Brian Mulroney

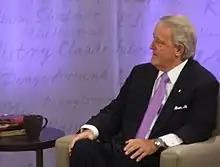
Mulroney appears during an interview with Heather Reisman, speaking about his memoirs.

The trade deal was the main issue of the election, with the Liberals and New Democratic Party (NDP) opposing it; Liberal leader John Turner (who was preparing for his second campaign after Mulroney defeated him in 1984) believed that the agreement would "Americanize" Canada and cost many Canadian jobs. A week after the October 25 debate, the Liberals were six points ahead of the PCs. To combat this Liberal surge, the PCs began running a more negative campaign, capitalizing on the perceived lack of public confidence in Turner, his perceived inability to lead the Liberal party, and arguing that he only opposed free trade because of political opportunism. The Progressive Conservatives' poll numbers began to rebound, and they were re-elected with a greatly reduced majority, winning 169 out of 295 seats and 43 percent of the popular vote. Mulroney became the first and only federal Canadian Conservative party leader since John A. Macdonald to lead his party to a second majority government. The trade deal gained the support of Quebec premier Robert Bourassa, which helped the PCs maintain their standing in Quebec. In this election, Mulroney transferred to another eastern Quebec seat, Charlevoix.